Battle of Monte Settepani order of battle

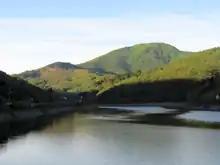
Monte Settepani as viewed from Lake Osiglia

The Monte Settepani order of battle is a detailed list of the Austrian and French forces that fought in the Battle of Monte Settepani from 24 June to 7 July 1795. The combined forces of Habsburg Austria and the Kingdom of Sardinia-Piedmont attacked the Republican French army and compelled it to retreat to a more defensible position. There are no sources for a Sardinian order of battle for 1795, so only the Austrian and French armies are listed.